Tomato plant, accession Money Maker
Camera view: bottom (45 deg); turntable rotation: 60 degrees
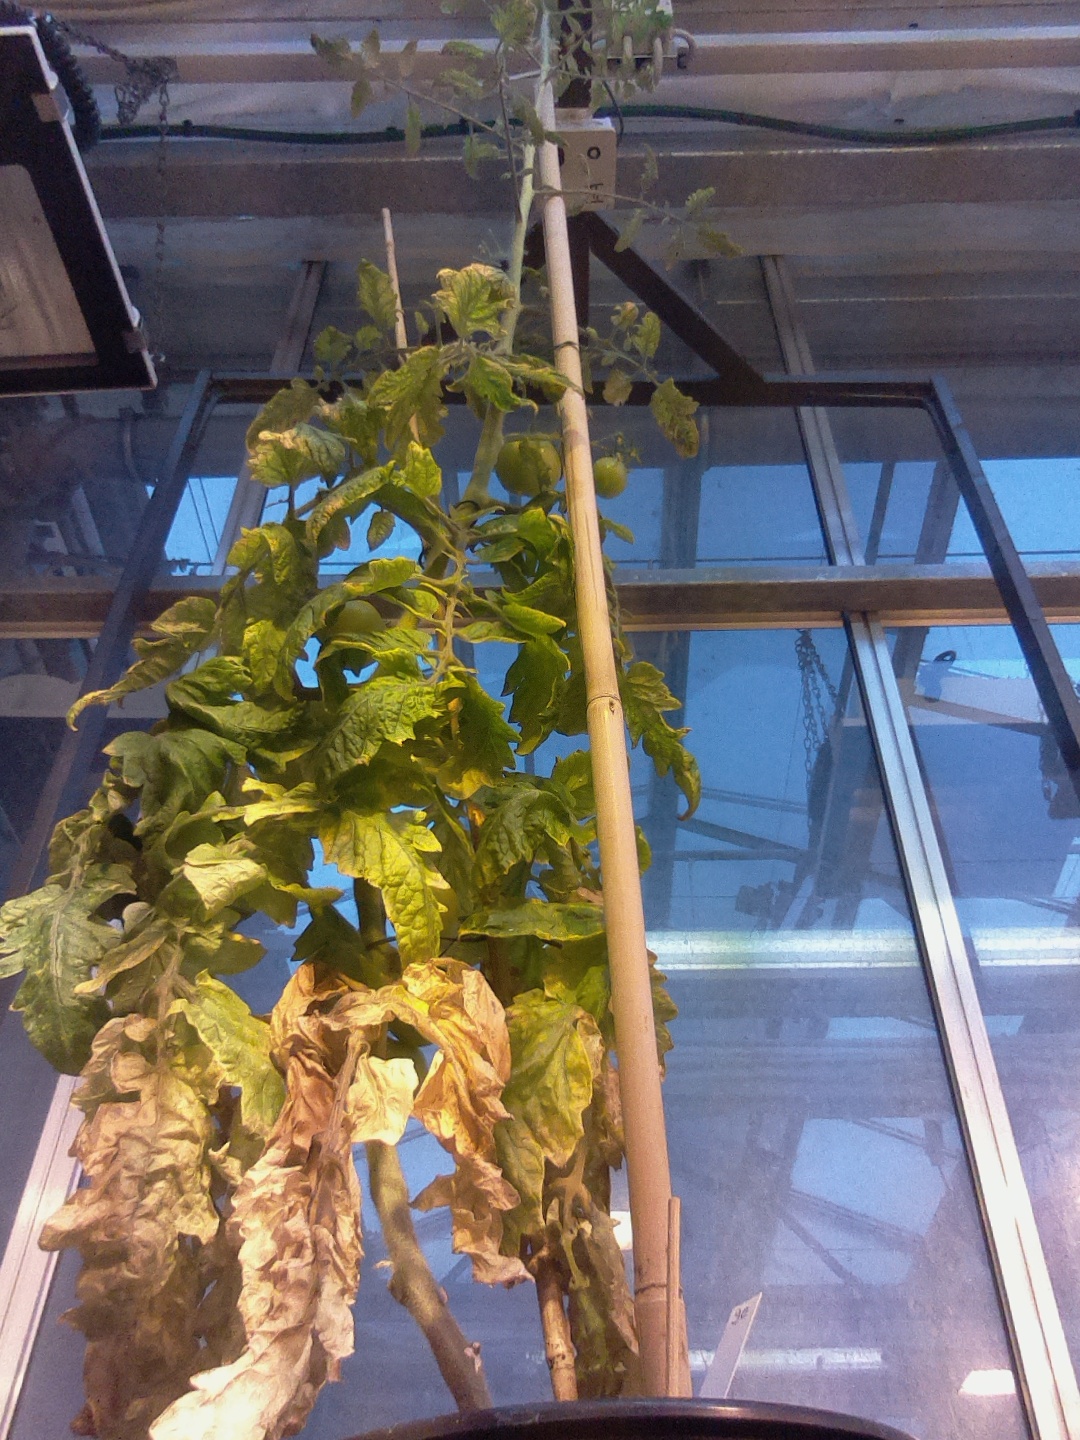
BBCH growth stage 80: fruits start showing typical ripe color (orange -> red)